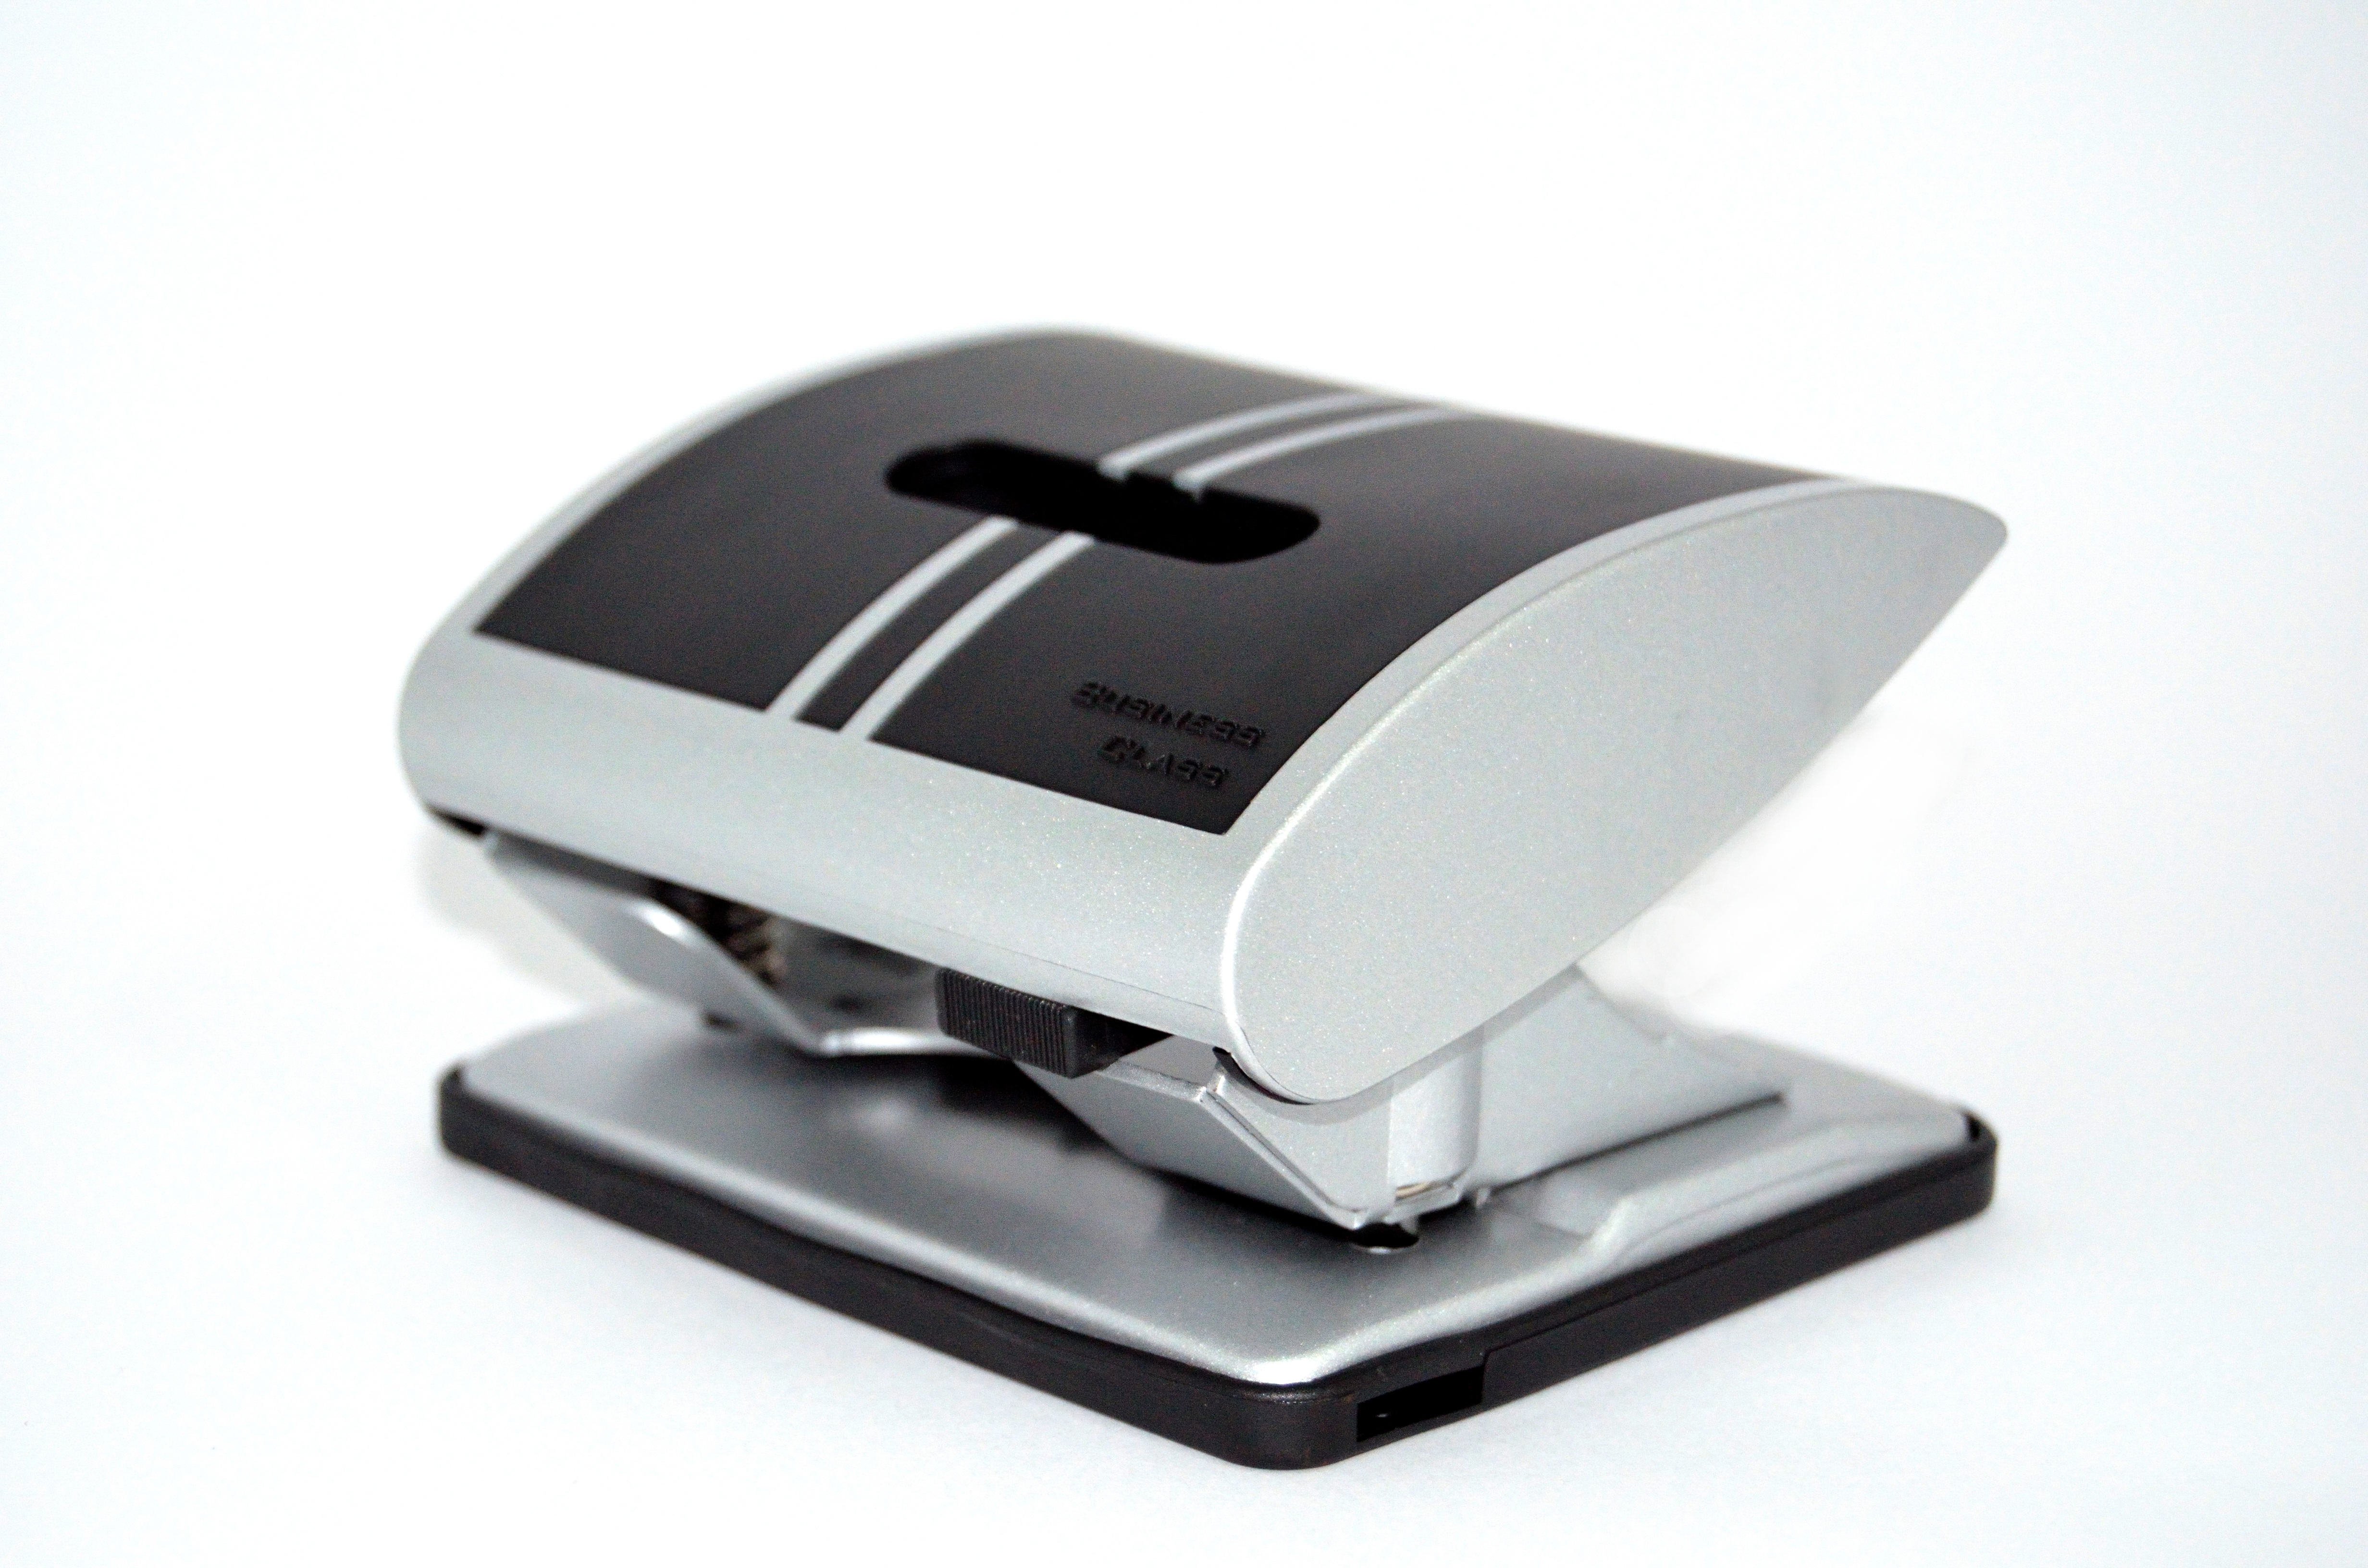
work, technology, stamp, office, paper, accessories, multimedia, punch